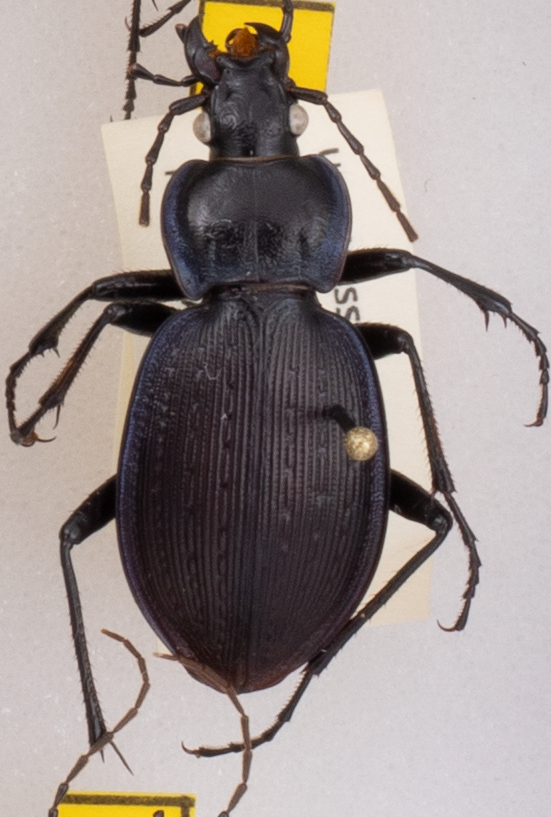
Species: Carabus goryi
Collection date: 2019-07-02
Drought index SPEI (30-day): -0.26
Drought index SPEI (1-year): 2.09
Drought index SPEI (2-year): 2.09